Ramón Troncoso

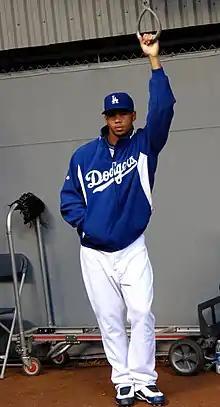
Troncoso with the Los Angeles Dodgers

Ramón Landestoy Troncoso (born February 16, 1983) is a Dominican former professional baseball pitcher. He played in Major League Baseball (MLB) for the Los Angeles Dodgers and Chicago White Sox.